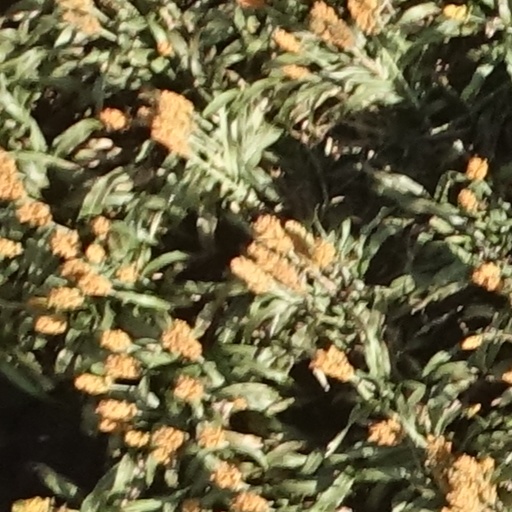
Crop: sorghum